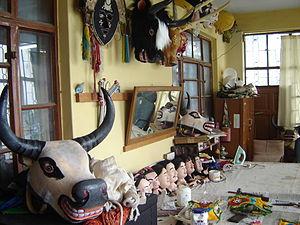
L'Institut tibétain des arts du spectacle a été fondé par le 14ᵉ Dalaï-lama lorsqu'il est arrivé à Dharamsala, en Inde, en exil du Tibet en août 1959. L'institut fut l'une des premières institution mise en place par le Dalaï-lama, et fut établi pour sauvegarder l'héritage artistique tibétain, en particulier l'opéra, la danse et la musique.